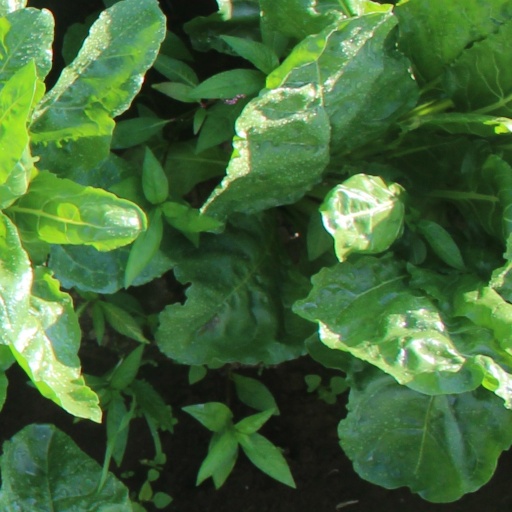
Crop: sugar beet